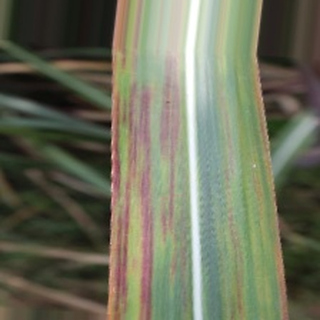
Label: sugarcane_bacterial_blight